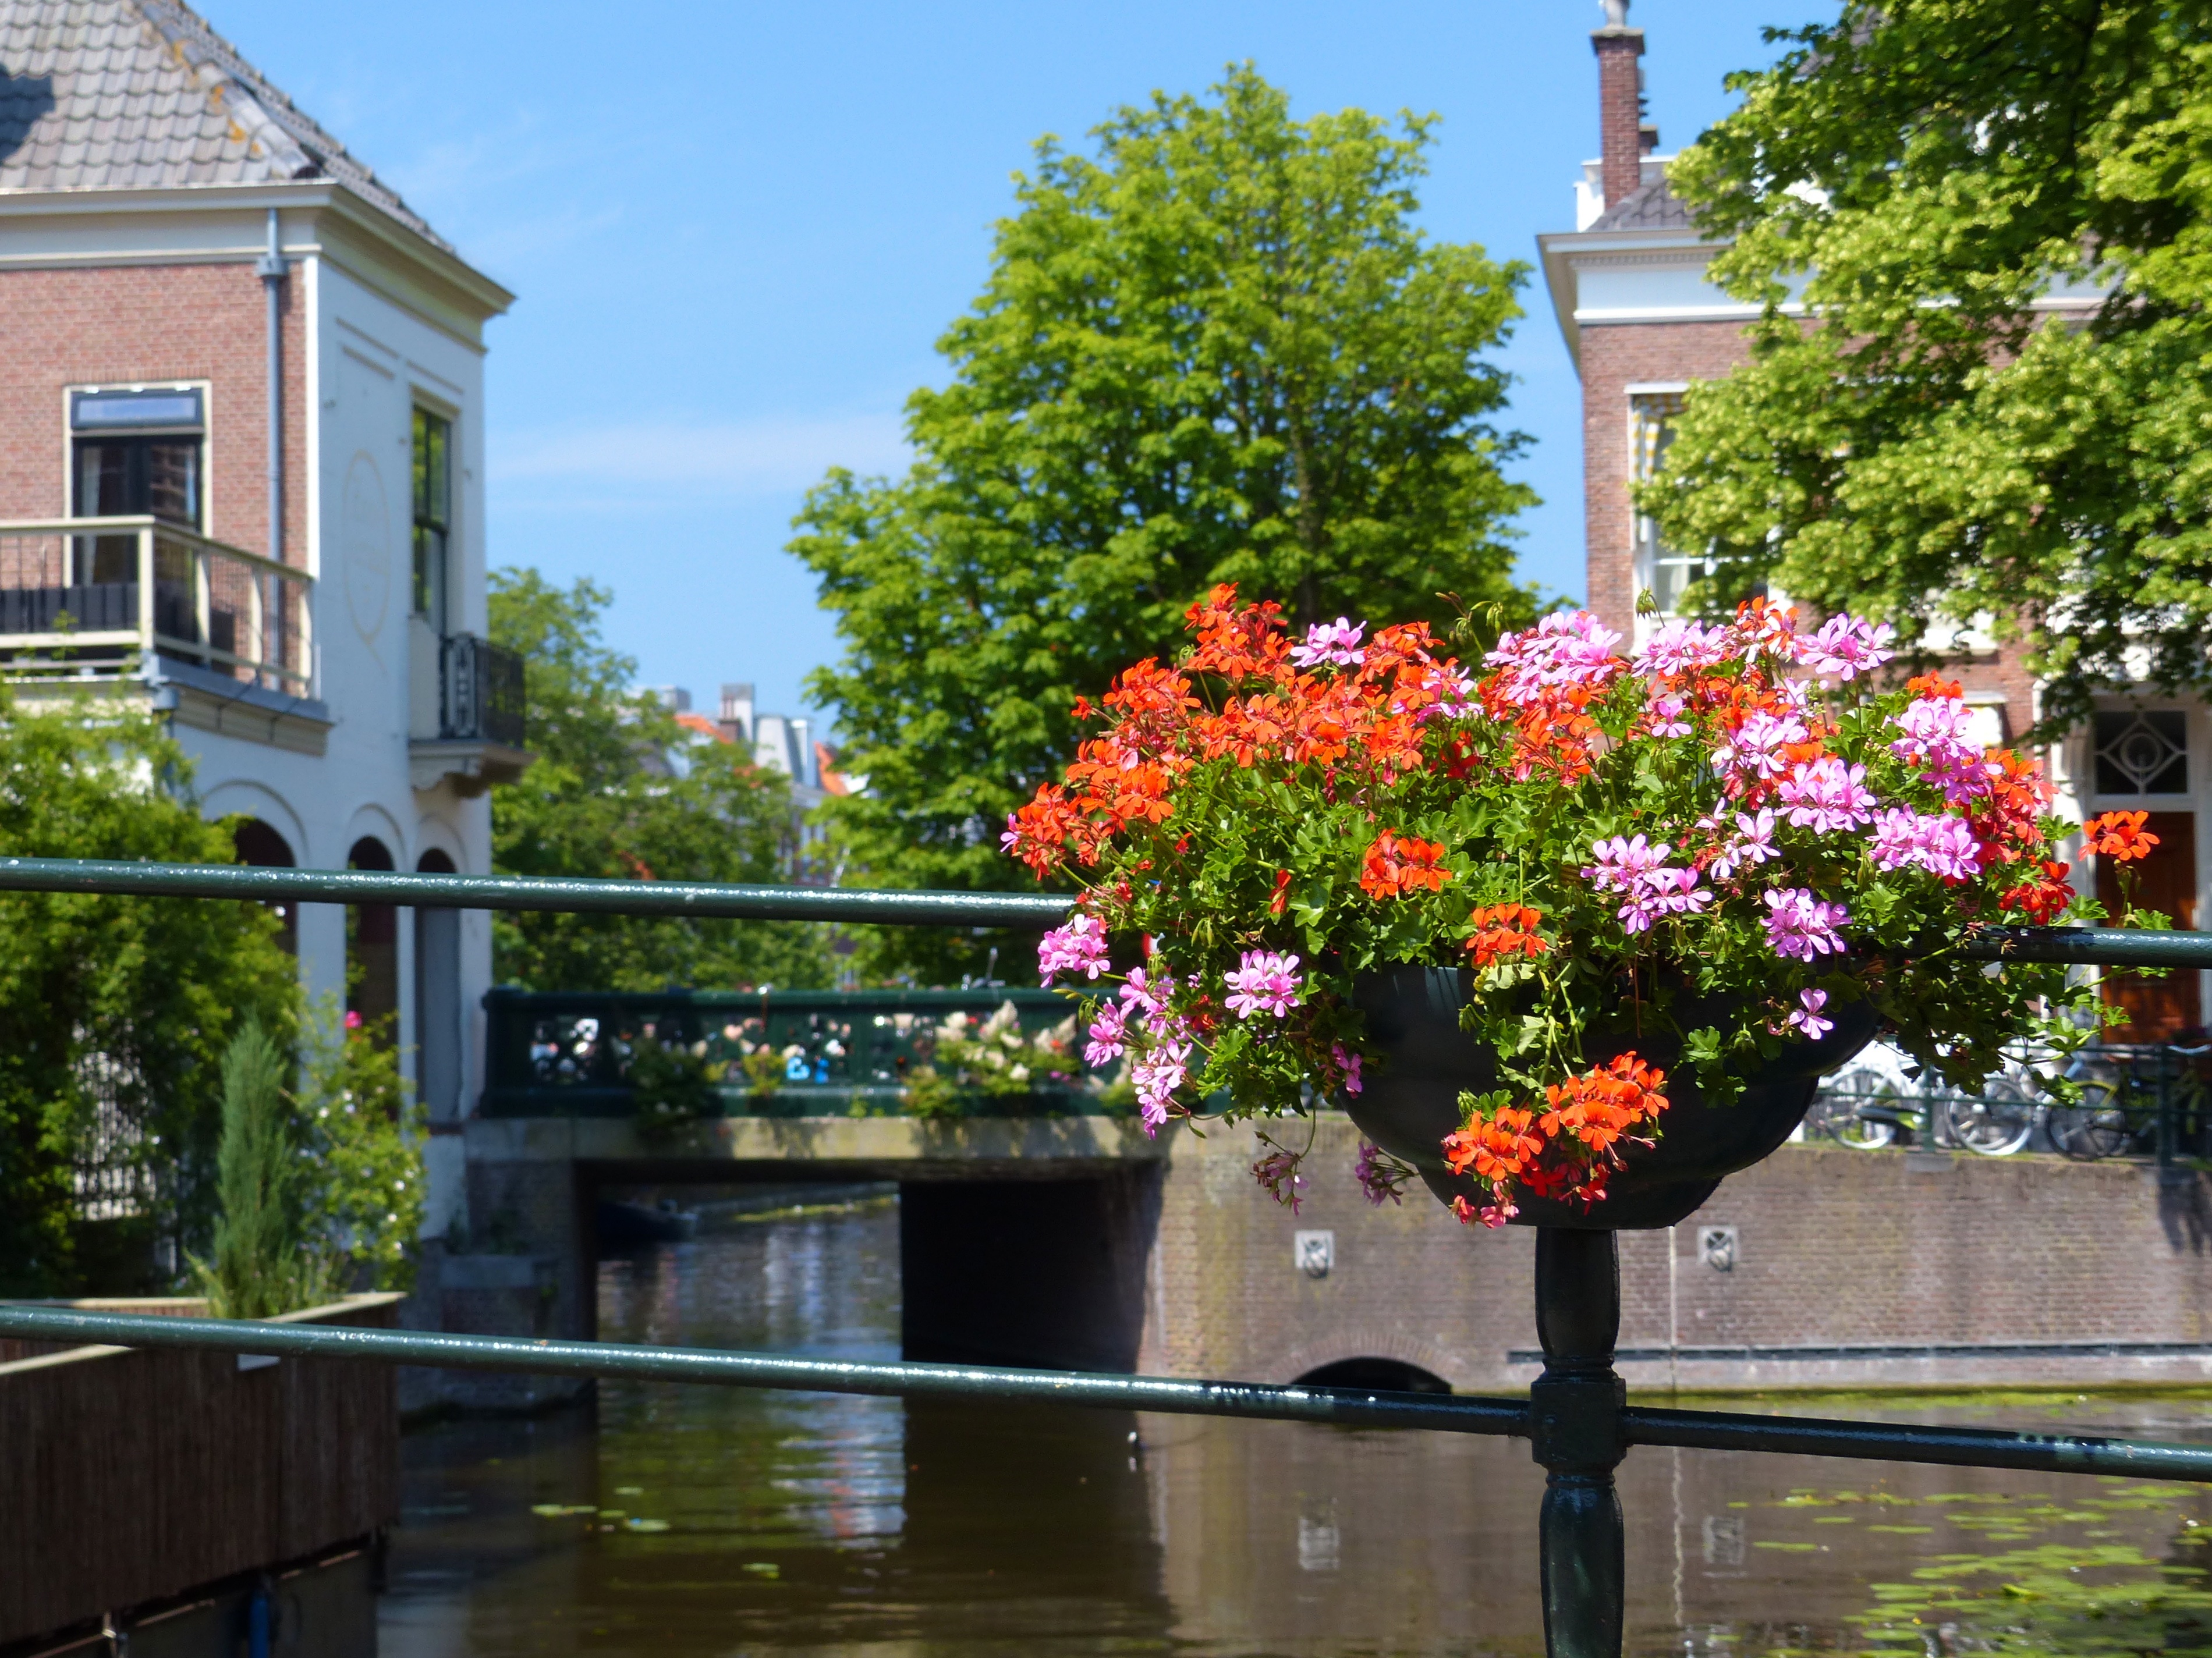
tree, flower, bike, home, cottage, backyard, property, garden, waterway, flowers, holland, hague, haag, shrub, estate, yard, residential area